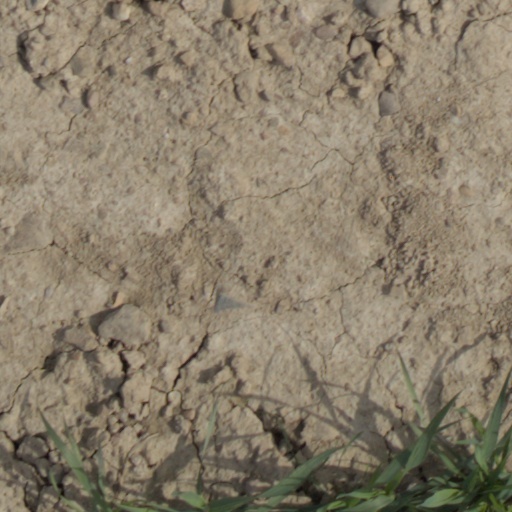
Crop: wheat